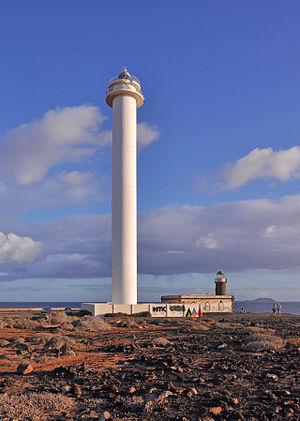
Playa Blanca (commune de Yaiza, Lanzarote, Îles Canaries)